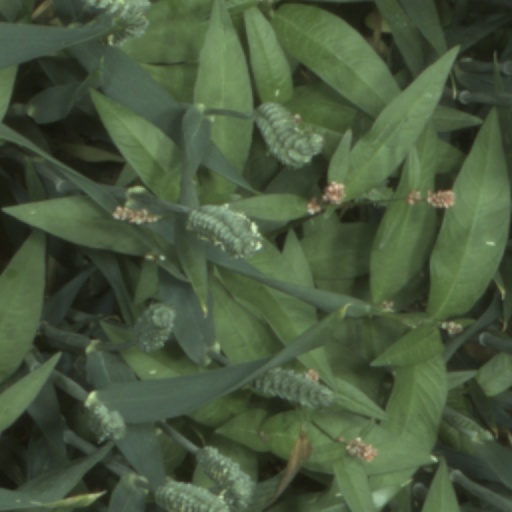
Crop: wheat